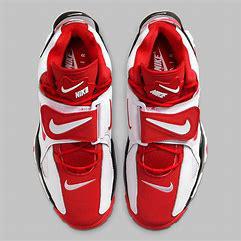
Brand: Nike
Model: Air Barrage